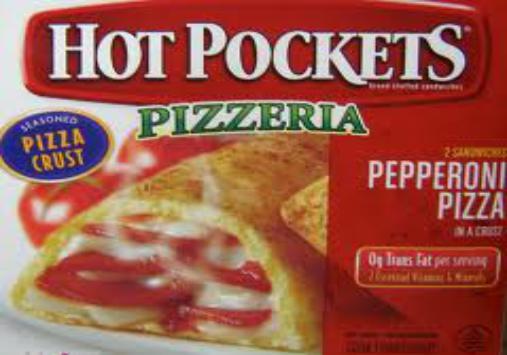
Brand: Hot Pockets
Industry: Food